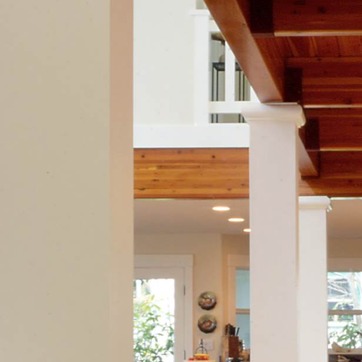
Material: wood